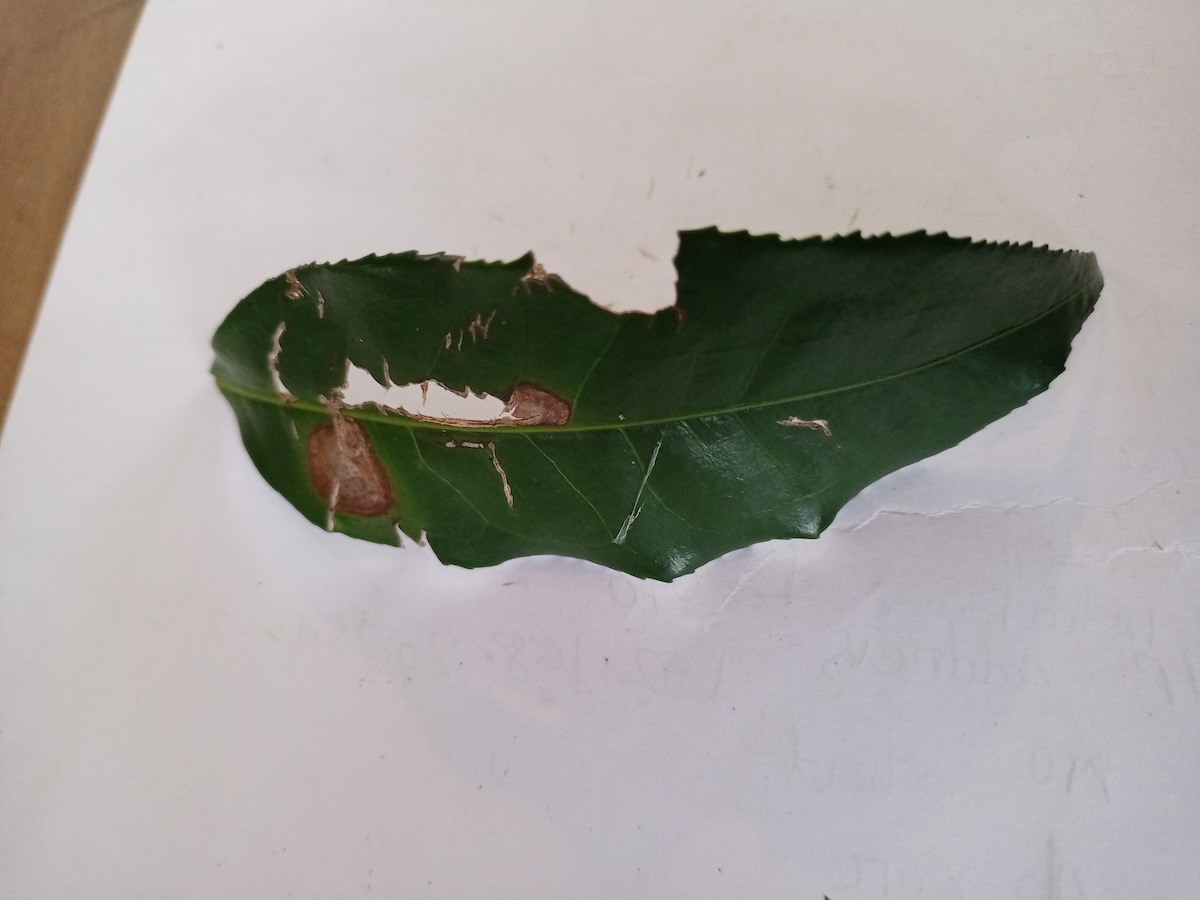
Label: Gray Blight